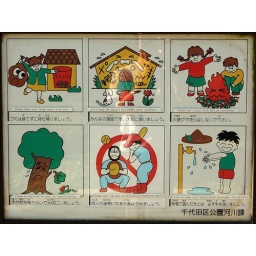
No trash tossing, graffiti, campfires, tree breaking, baseball, or dirty hands allowed in the park.